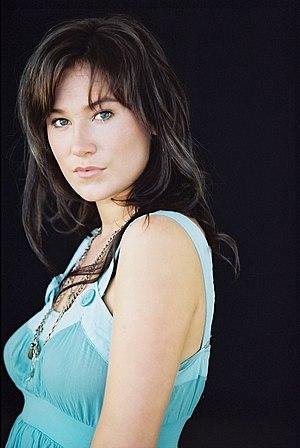
Colleen Rennison est une actrice et chanteuse canadienne.